New Year's Eve

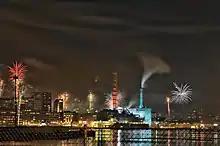
Gothenburg fireworks on New Year's Eve, 2008.

A common tradition among Greek Orthodox families is the cutting of a vasilopita ("King's pie" or "St. Basil's pie") at midnight. A coin or similar object is usually baked inside, and whoever finds it is said to have luck over the next year. New Year's Day is considered a feast day for Basil of Caesarea, and it is also considered a custom to reserve the first slice of the vasilopita for St. Basil.